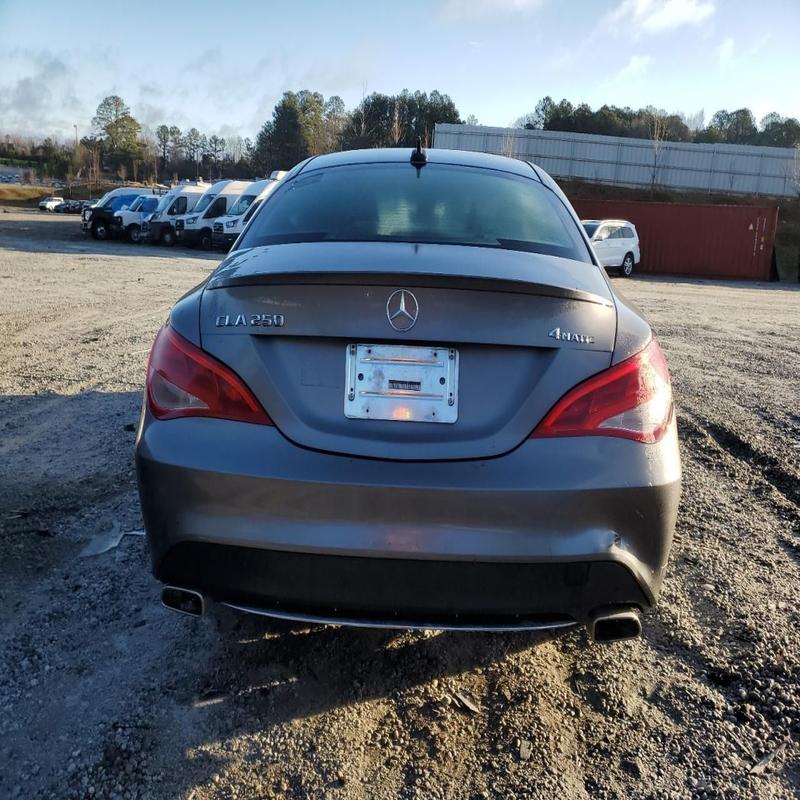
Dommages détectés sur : pare-choc arrière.
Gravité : mineur